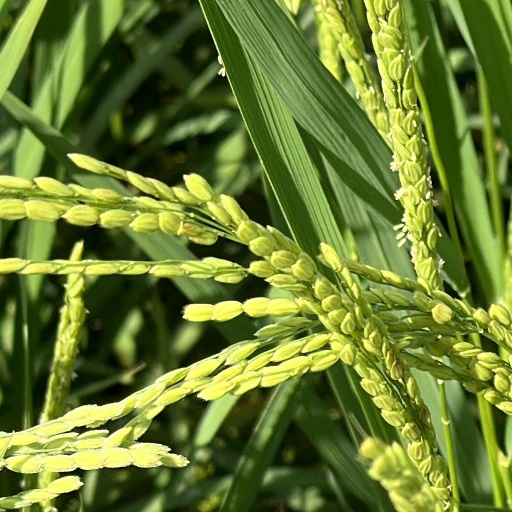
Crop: rice